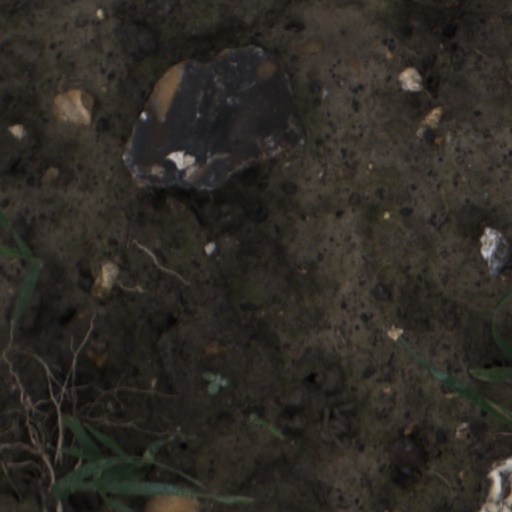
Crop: wheat